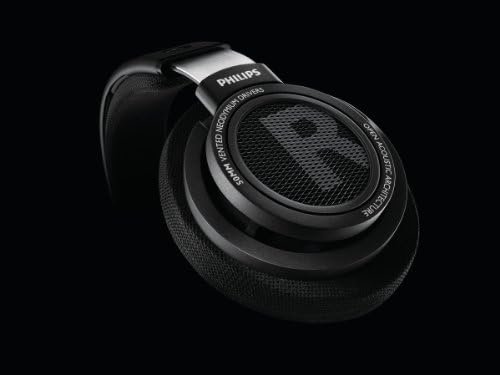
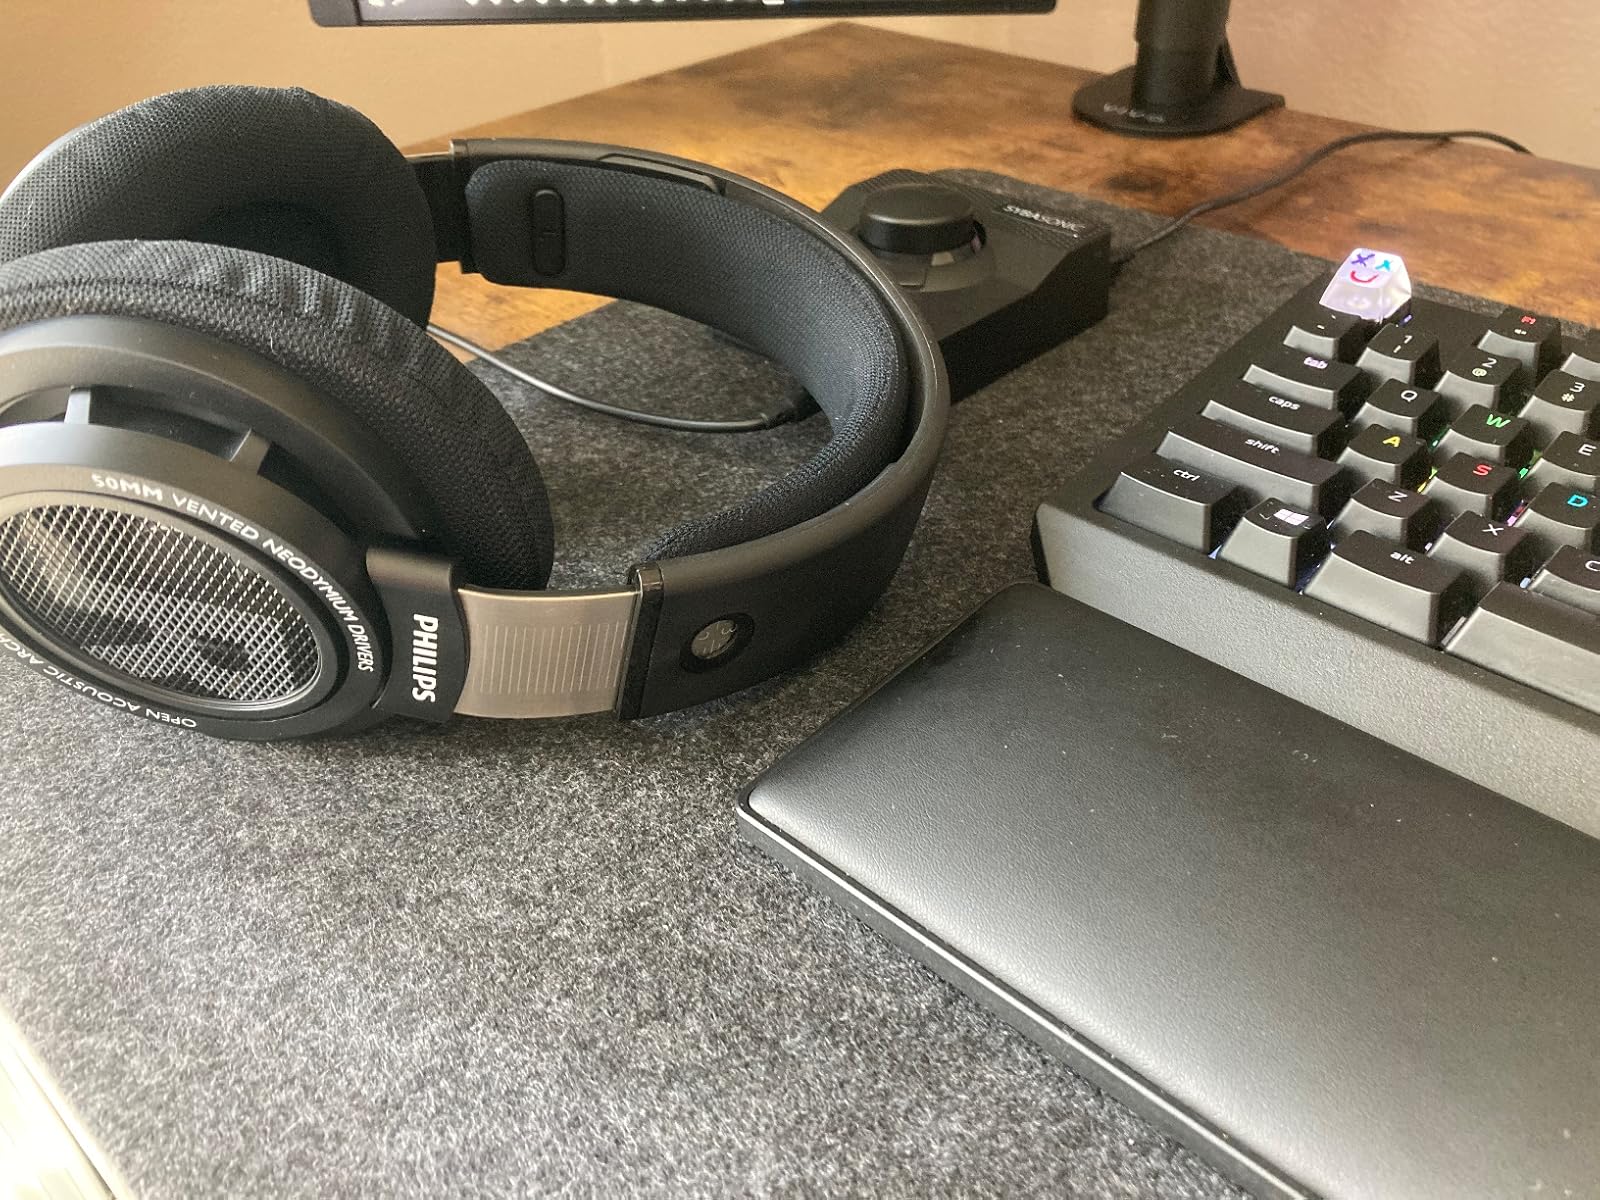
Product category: headphones
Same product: yes